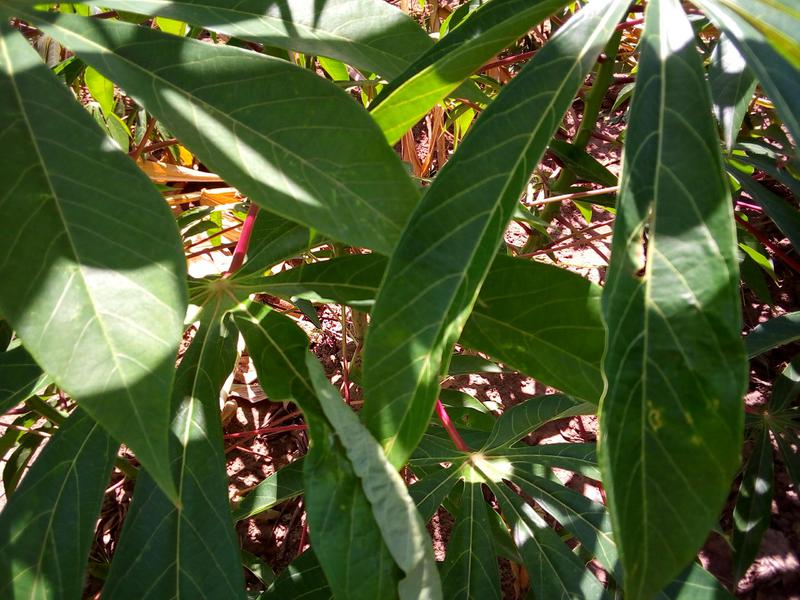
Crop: cassava
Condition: healthy